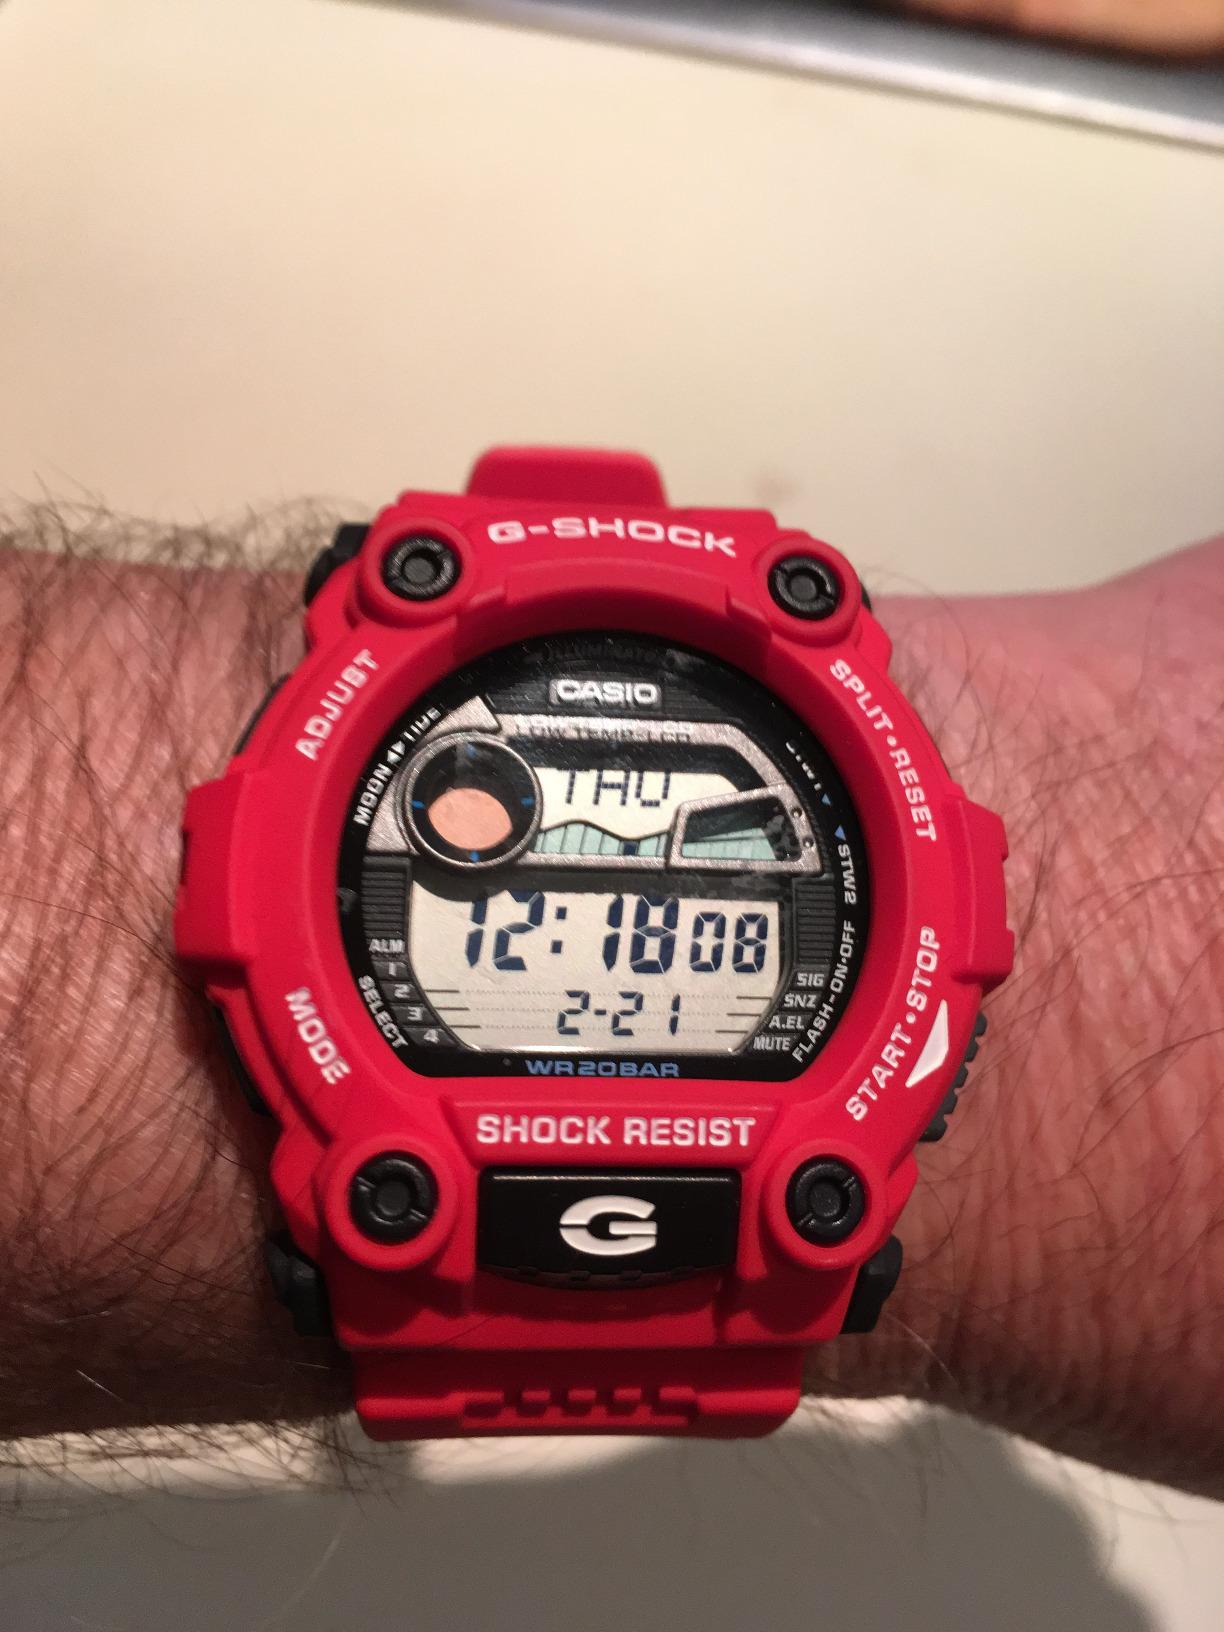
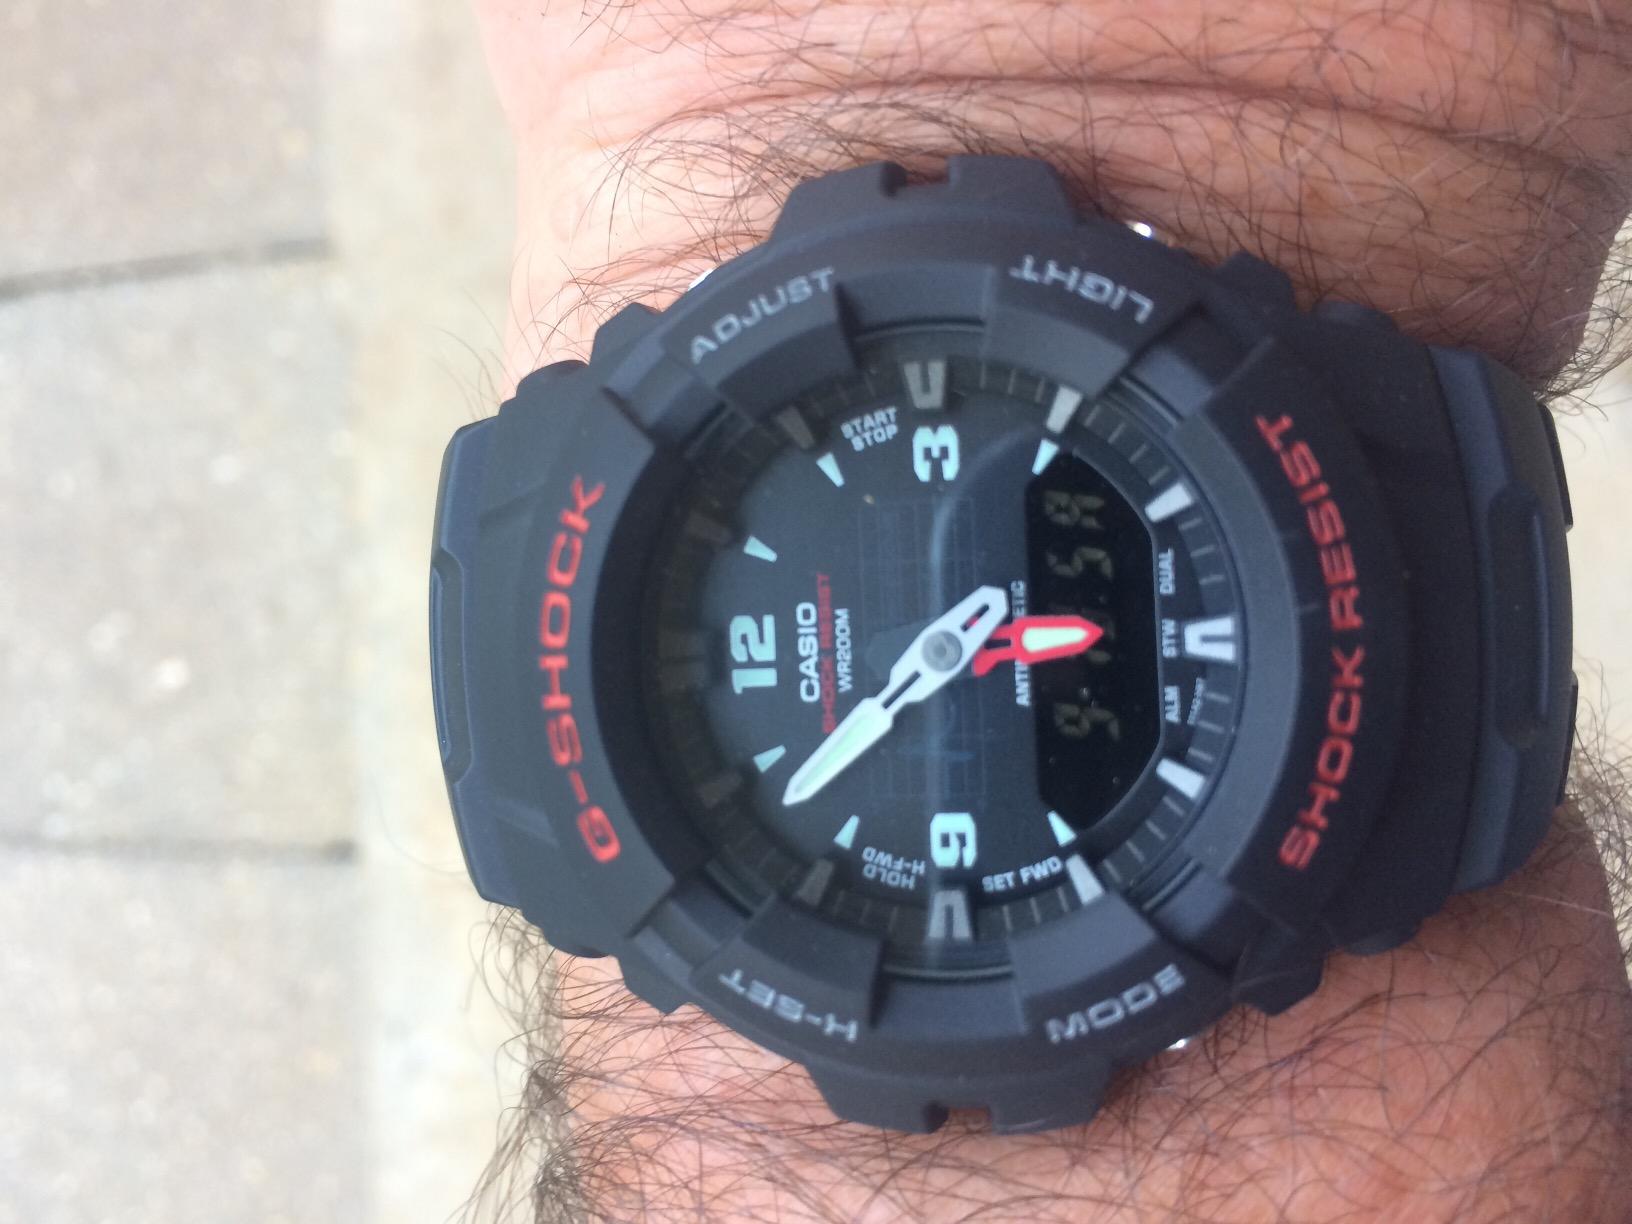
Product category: accessories_watch
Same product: no